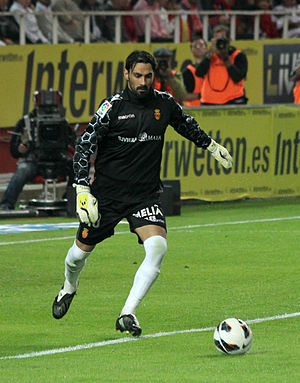
Dudu Aouate
"David ""Dudu"" Aouate er en israelsk tidligere fodboldspiller, der spillede som målmand. Gennem karrieren repræsenterede han adskillige klubber i Israel og Spanien, blandt andet Maccabi Haifa, Maccabi Tel Aviv, Hapoel Haifa, Racing Santander og Deportivo La Coruña.